Cristiano Ronaldo

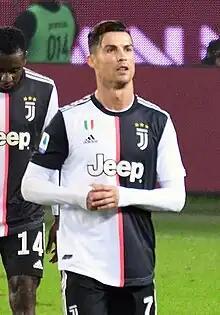
Ronaldo playing for Juventus against Torino in November 2019

Following Raúl's departure, Ronaldo was given No. 7 for the 2010–11 season and scored 53 goals, helping Madrid win the Copa del Rey, scoring the winning goal against rivals Barcelona in the "El Clásico", his first trophy with Madrid. He also became the first player in La Liga to score 40 goals. In addition to the Pichichi Trophy, Ronaldo won the European Golden Shoe for a second time, becoming the first player to win the award in different leagues.